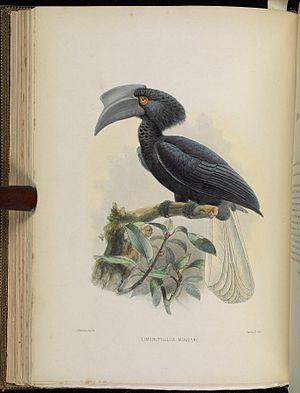
Le Calao des Sulu est une espèce d'oiseau de la famille des Bucerotidae, endémique des Philippines.